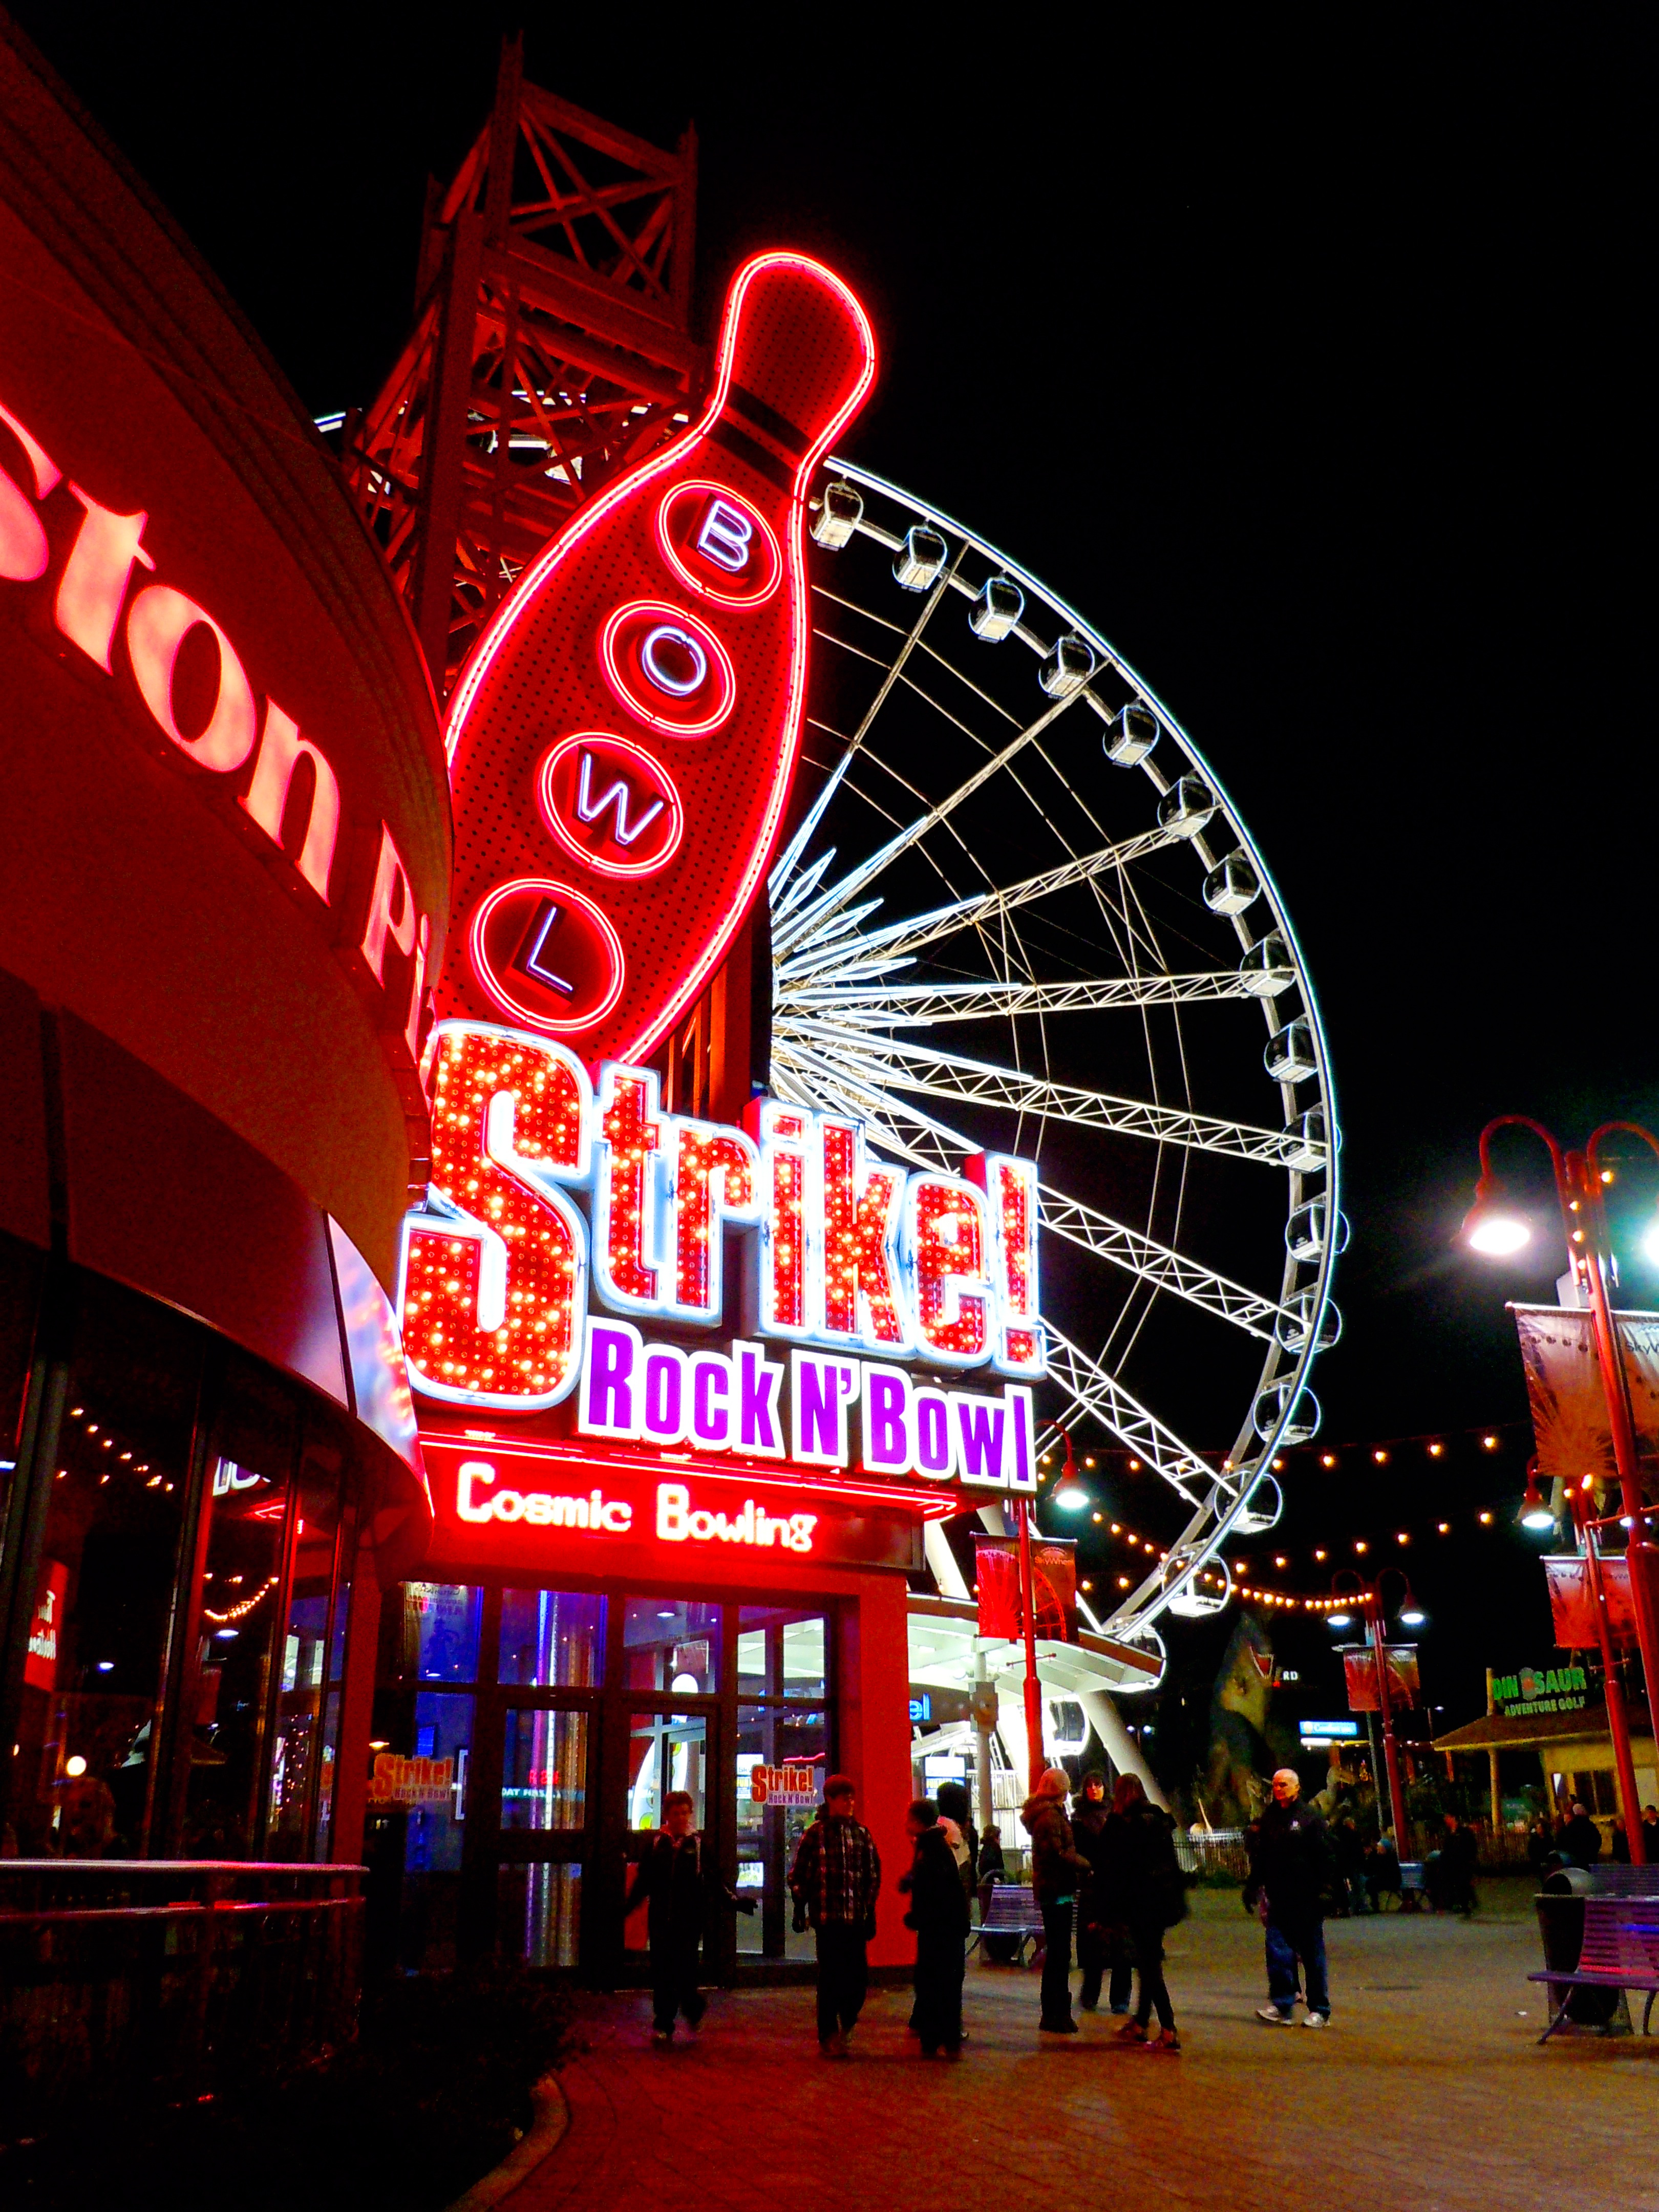
night, neon sign, fair